Slurry pit

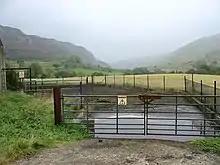
A fence-protected slurry pit.

A slurry pit, also known as a farm slurry pit, slurry tank, slurry lagoon or slurry store, is a hole, dam, or circular concrete structure where farmers gather all their animal waste together with other unusable organic matter, such as hay and water run off from washing down dairies, stables, and barns, in order to convert it over a lengthy period of time into fertilizer that can eventually be reused on their lands to fertilize crops. The decomposition of this waste material produces deadly gases, making slurry pits potentially lethal without precautions such as the use of a breathing apparatus with air supply.